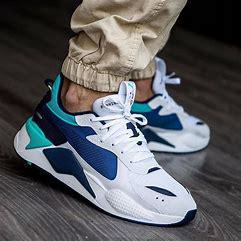
Brand: Puma
Model: Rs